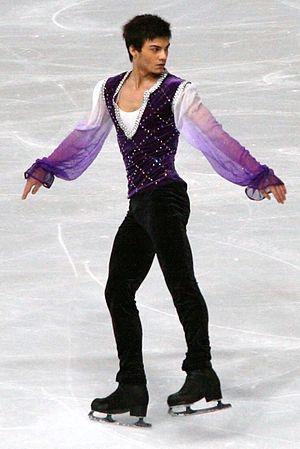
Romain Ponsart est un patineur artistique français. Il est vice-champion de France 2015.